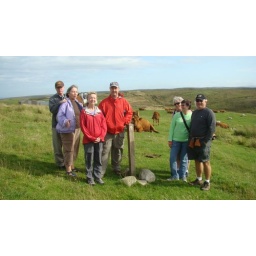
The bunch on the trail to the monument at the Mull of Oa. There were no bulls in the pasture, thank goodness.